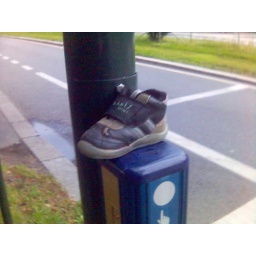
Someone left this shoe on top of a traffic light box near the Vigelandsparken